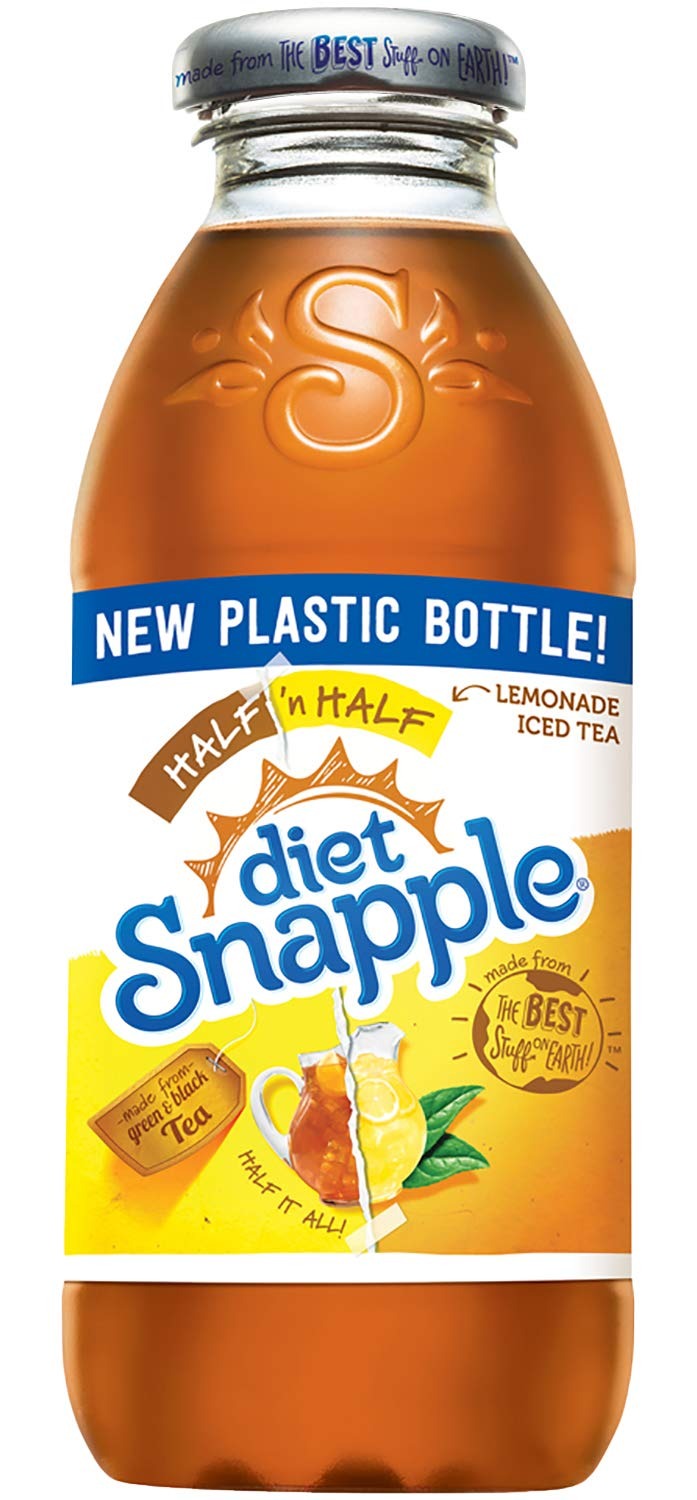
Item Name: Diet Snapple - Diet Half N' Half - 16 oz (9 Plastic Bottles)
Bullet Point: Tasty tea and tangy lemonade made from green and black tea leaves
Value: 144.0
Unit: Fl Oz

Price: 24.99